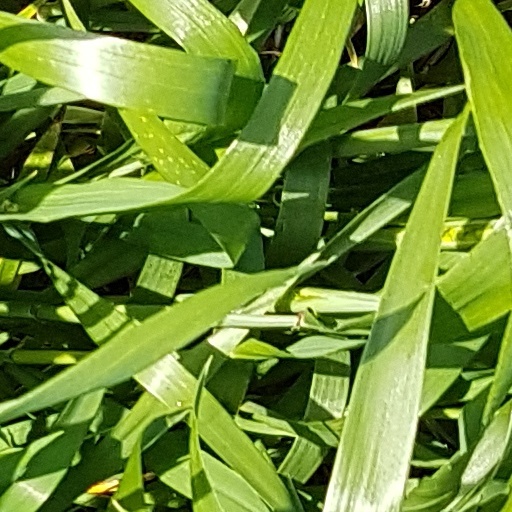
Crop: wheat